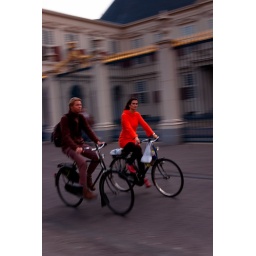
Wearing an orange dress while cycling in front of a prominent building in the city garanties catching the lens of a photographer.